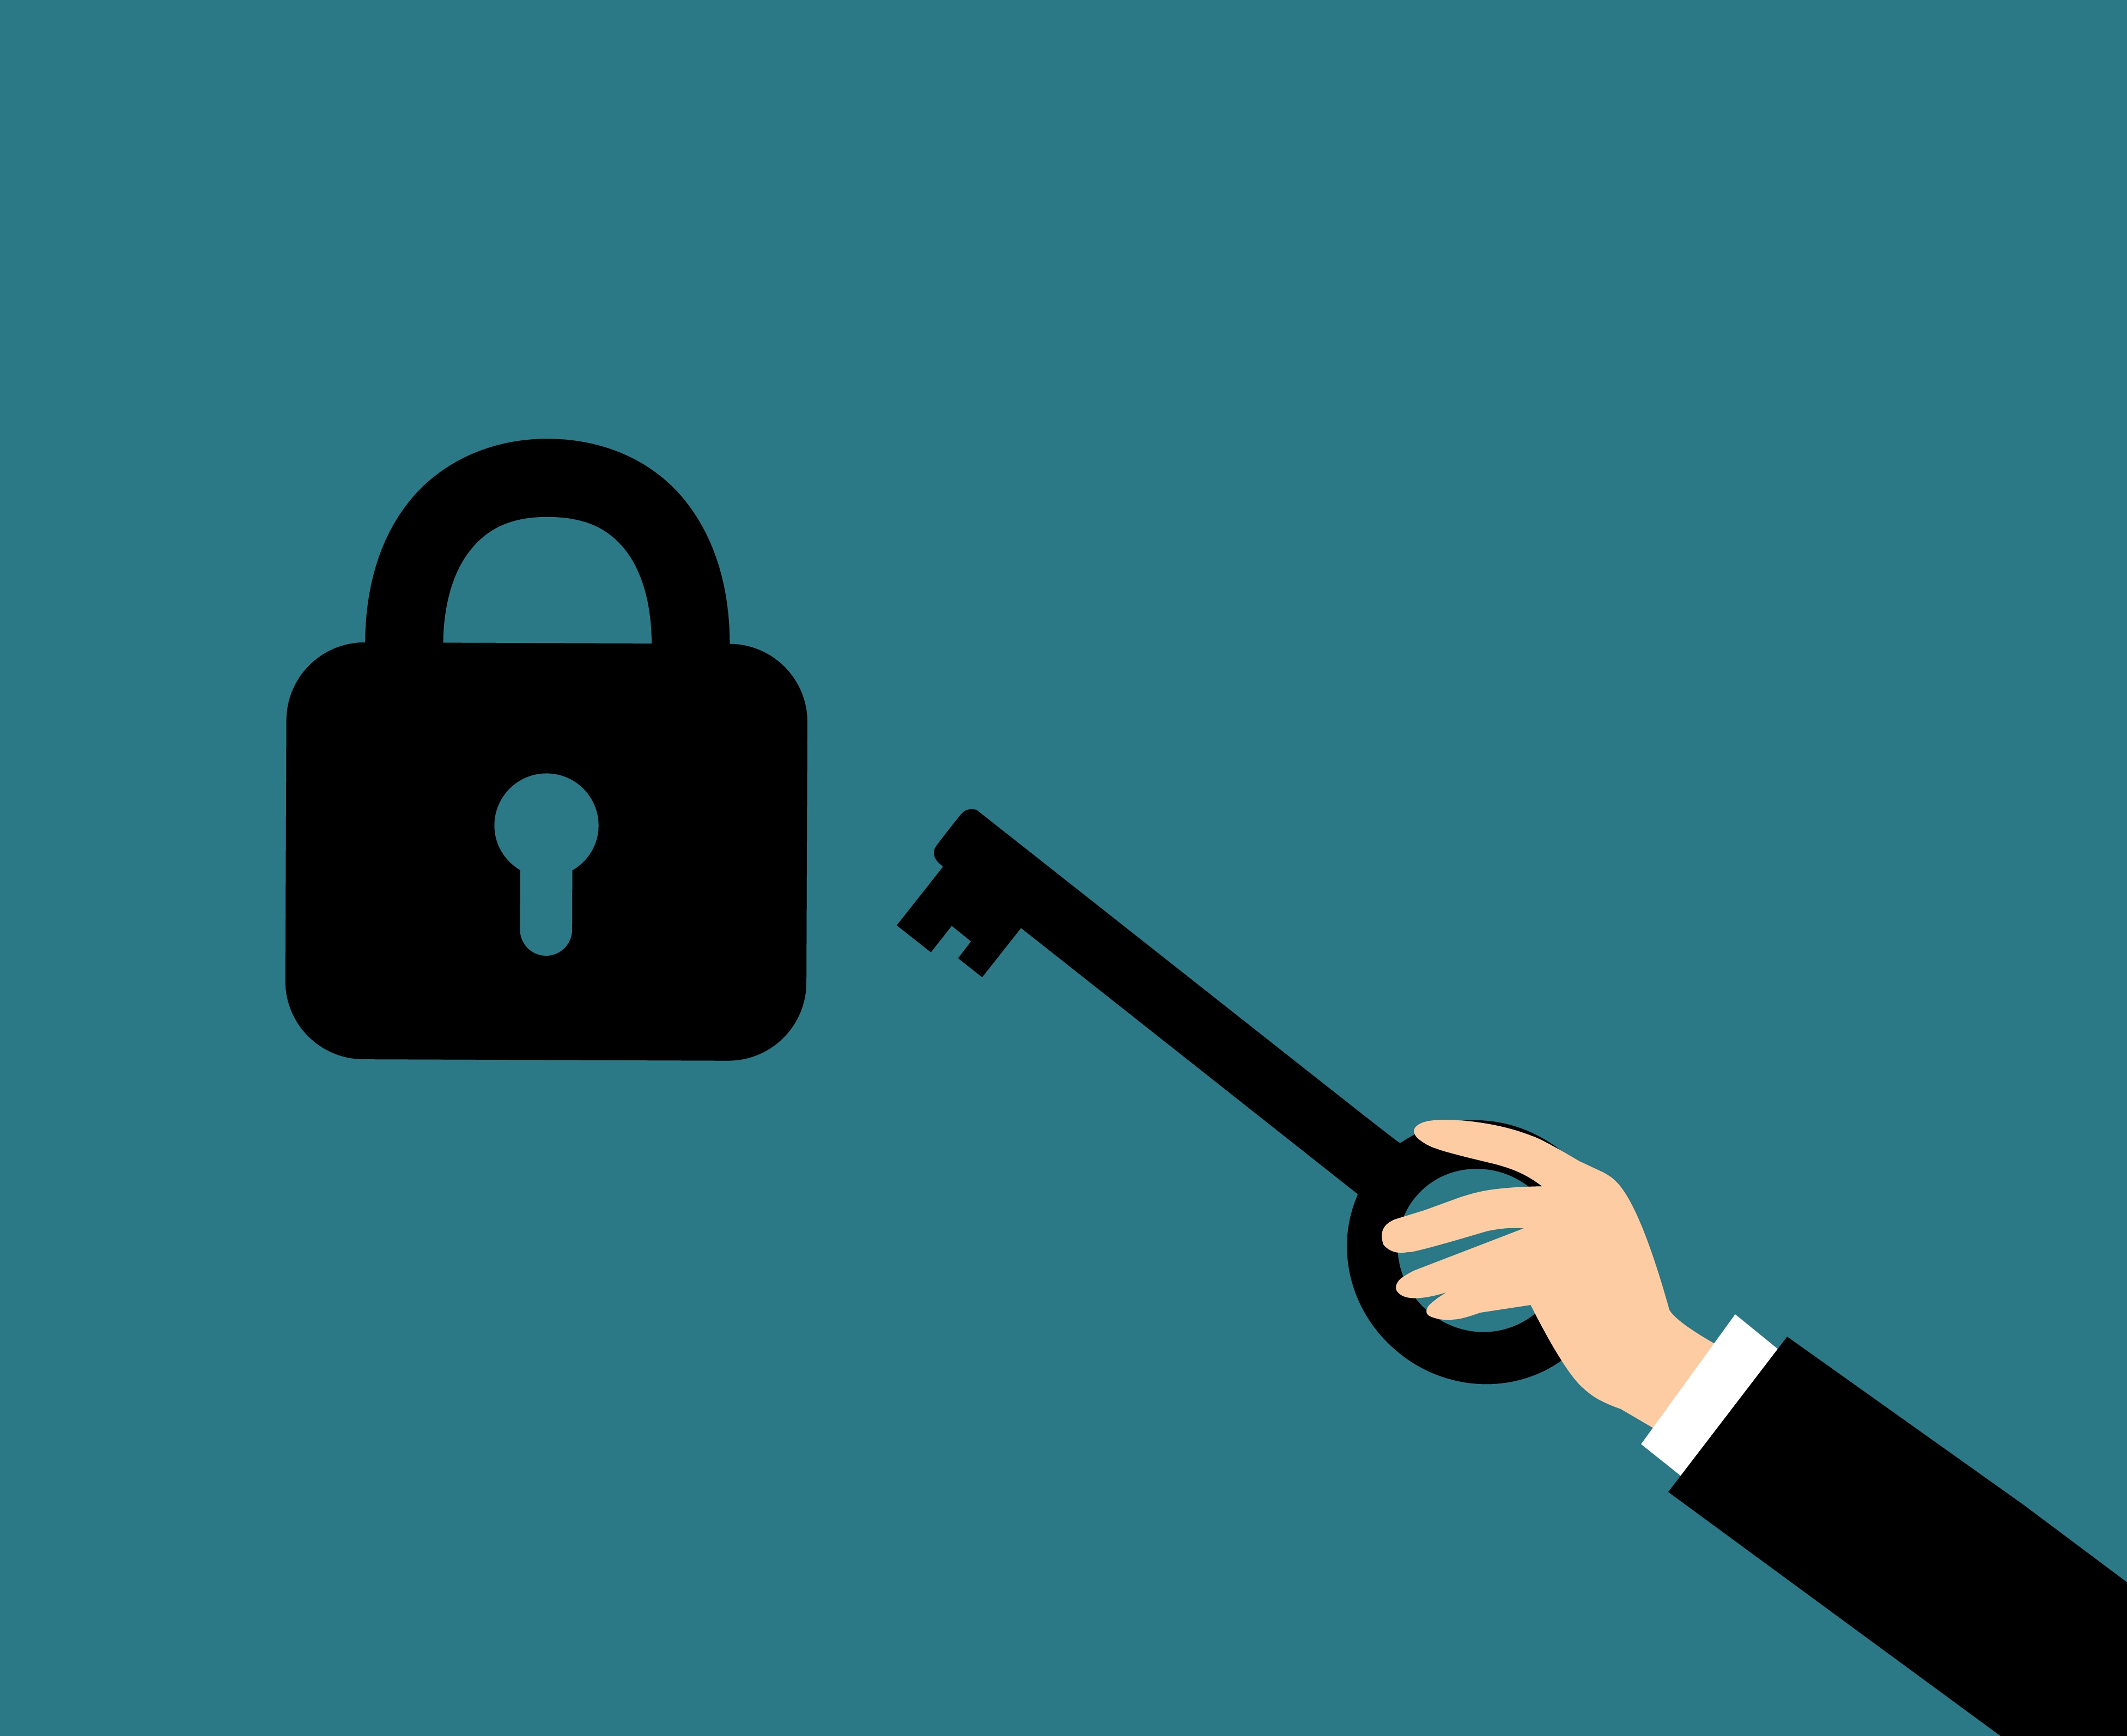
lock, key, engraving, security, product, font, line, padlock, brand